Metrical psalter

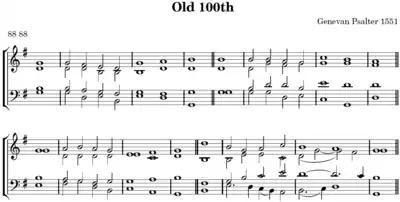
The Old 100th psalm tune, a famous tune from the Genevan Psalter (originally set to Psalm 134)

One of the greatest metrical psalters produced during the Reformation, the Genevan Psalter, was authored for the Protestant churches of France and Geneva (called the Huguenots). It has been in uninterrupted use to the present day by the Huguenot and other French-speaking Protestant churches.